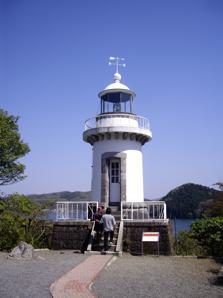
Building: Shinagawa Lighthouse
Country: Japan
Year built: 1870
Lighthouse Shinagawa Lighthouse 品川灯台 Shinagawa Lighthouse, now in Meiji Mura . Location Shinagawa , Japan (former) Meiji Mura (current) Coordinates 35°20′29.9″N 136°59′38.9″E / 35.341639°N 136.994139°E / 35.341639; 136.994139 Tower Constructed 5 April 1870 Construction brick tower Height 9 metres (30 ft) Shape cylindrical tower with gallery and lantern Markings white tower and lantern Heritage Important Cultural Property Light First lit 5 March 1870 Deactivated 1957 Focal height 15.75 m (51.7 ft) Lens 4th order Fresnel lens Range 9 nmi (17 km; 10 mi) Characteristic decorative light Shinagawa Lighthouse was a lighthouse in Shinagawa (品川第二砲台), south of Tokyo , Japan . The lighthouse was the third of the four lighthouses built by French engineer Léonce Verny . It was relocated to the Meiji Mura historical theme park near Nagoya . Later lighthouses would be built by the English engineer Richard Henry Brunton , until the Japanese would take over lighthouse construction in 1880. The lighthouse was first lit on 5 March 1870. See also Japan portal Engineering portal List of lighthouses in Japan References